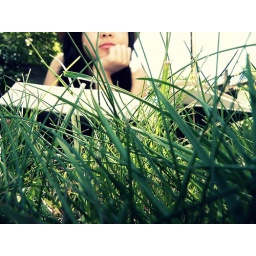
I took a pic of my Sis sitting outside in the Summer reading a book ;)